Bengal florican

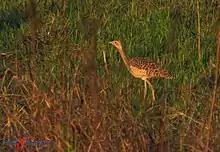
Female at Manas National Park

Restricted to tiny fragments of grassland scattered across South and Southeast Asia, the Bengal florican is the world's rarest bustard. It is known to have become increasingly threatened by land conversion for intensive agriculture, particularly for dry season rice production. Poaching continues to be a problem in Southeast Asia, while the South Asian population is down to less than 350 adult birds, about 85% of which are found in India. Though more threatened, birds in Southeast Asia may number as many as in South Asia but more probably closer to or even less than 1,000 adults.